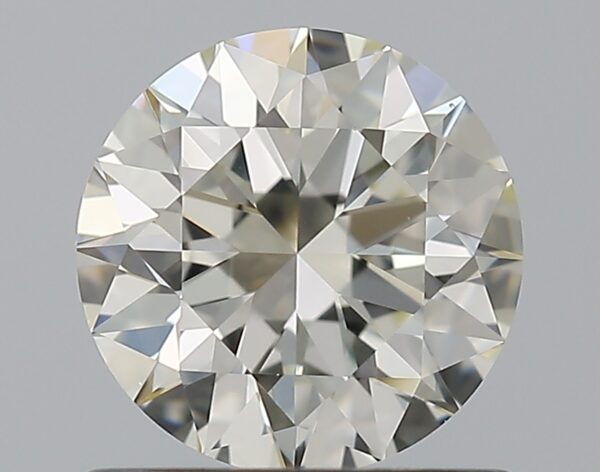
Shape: round
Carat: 0.9
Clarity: VS1
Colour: K
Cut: EX
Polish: EX
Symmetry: EX
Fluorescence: F
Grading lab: GIA
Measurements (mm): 6.14 x 6.15 x 3.85